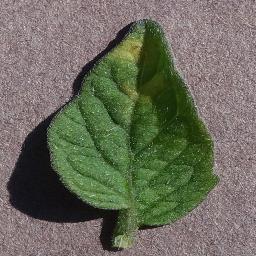
Label: Tomato___Leaf_Mold